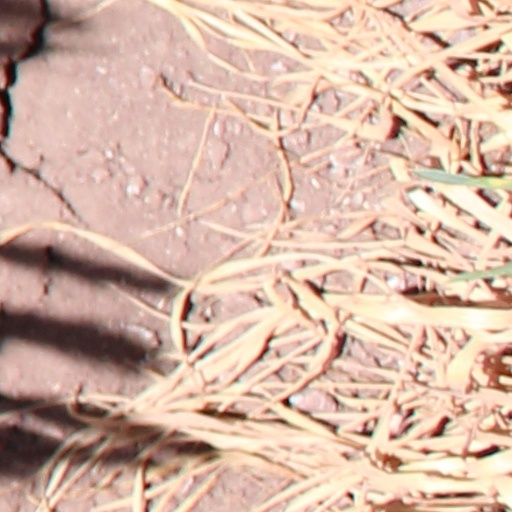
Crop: wheat